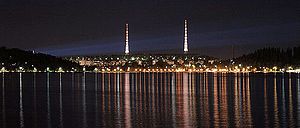
Lahti
Lahti er en by i det sydlige Finland, med et indbyggertal på 118.119. Byen ligger i Sydfinland, ved bredden af søen Vesijärvi, og cirka 100 kilometer nordøst for hovedstaden Helsinki.